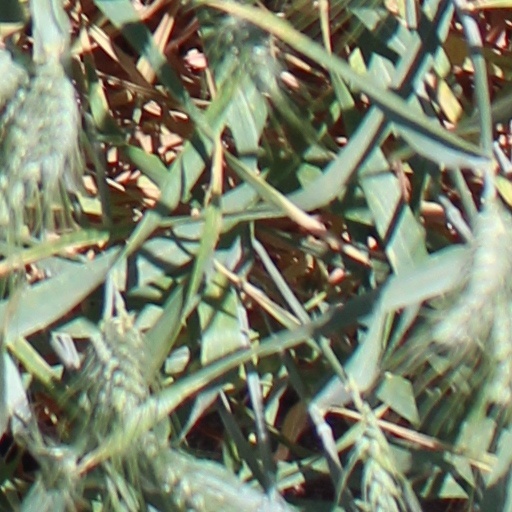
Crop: wheat